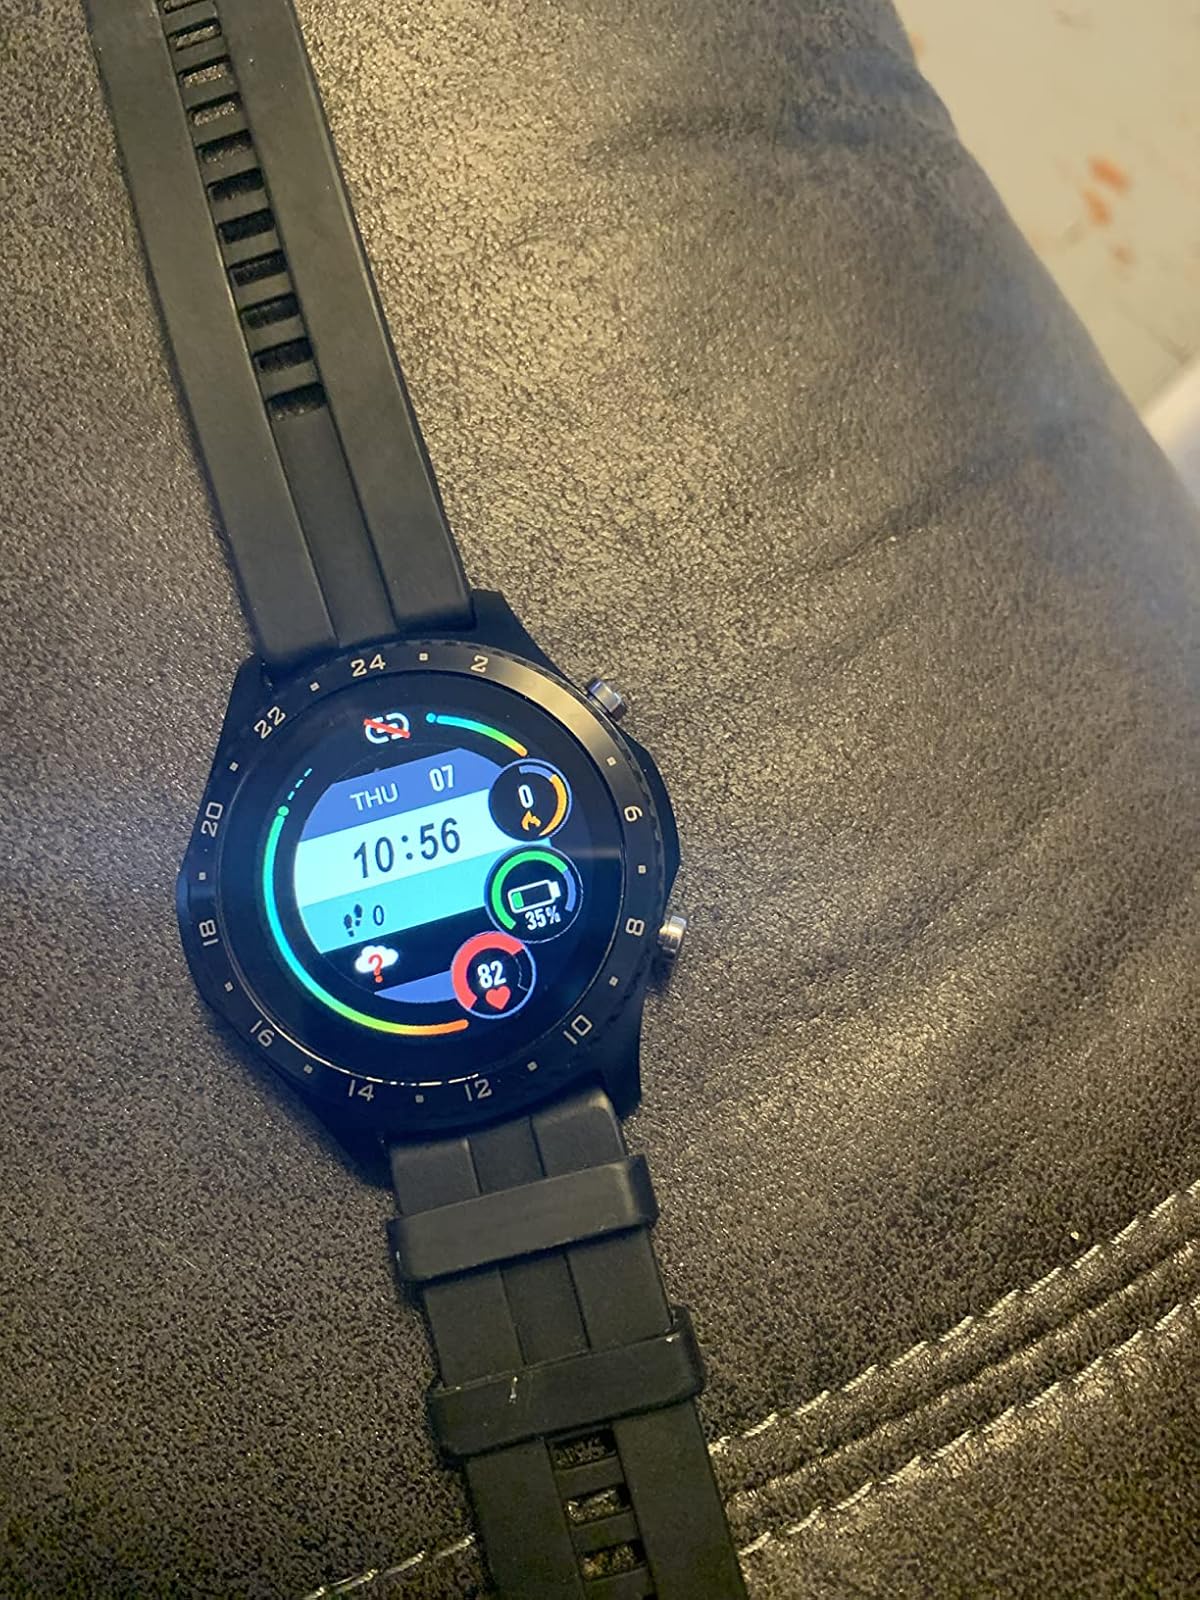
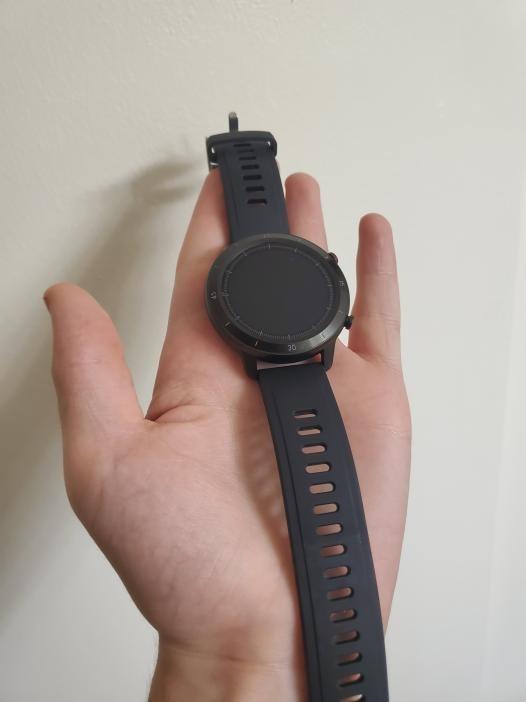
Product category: smartwatch
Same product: no